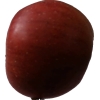
Label: Apple 17